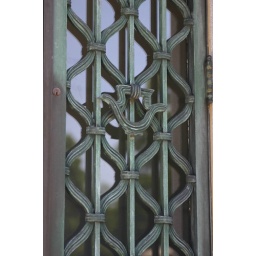
A door pull on a family crypt door in the shape of some type of bird